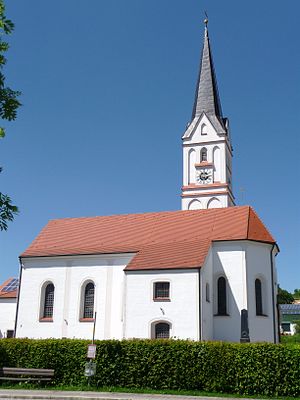
Furth (Niederbayern)
Kirke i Furth
Furth er en kommune i Landkreis Landshut, i regierungsbezirk Niederbayern i den tyske delstat Bayern. Den ligger godt 12 km nordvewt for Landshut, og er administrationsby for Verwaltungsgemeinschaft Furth.